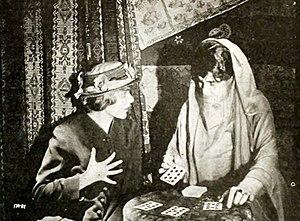
The Thousand-Dollar Husband est un film muet américain réalisé par James Young et sorti en 1916.